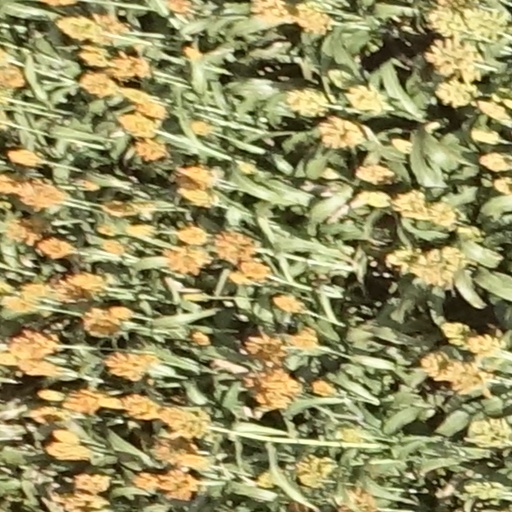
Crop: sorghum